House of Aviz

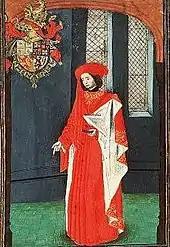
John, Prince of Antioch.

Following his success in succeeding to the throne following the 1383–1385 Portuguese interregnum, King John I of Portugal took the Cross of the Order of Aviz as his heraldic badge, adding it to the coat of arms of Portugal and the according royal flags. King John I enforced the imagery of his position as Grand-Master of the Order of Aviz, lending its name to his newly founded royal house and its cross as his personal charge on the royal arms. This was effected in various ways: by insertion within the bordure, alternating with the castles; more commonly inserted within the shield, and occasionally shown outside the shield with the latter laying over it. The Cross of Aviz is a "cross flory vert" (a green cross with a fleur-de-lys at the end of each arm)